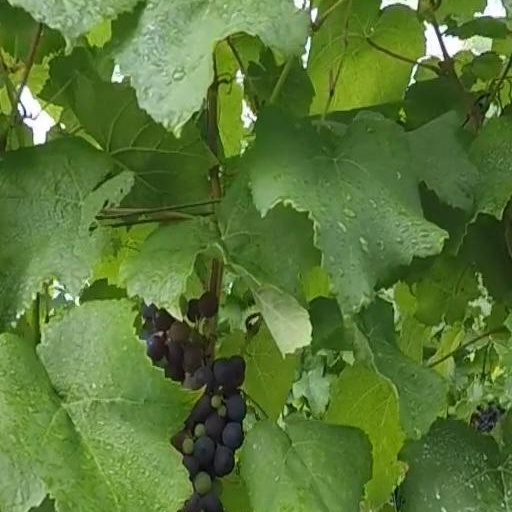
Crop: grape